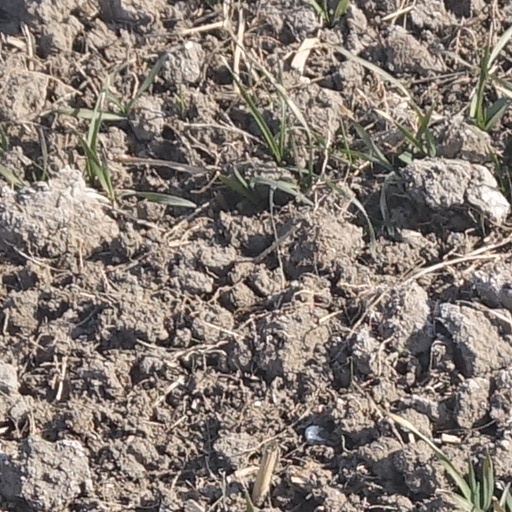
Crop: wheat